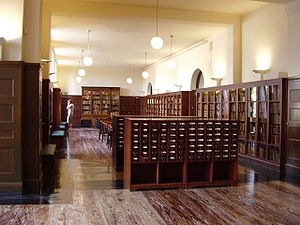
Nasjonalbiblioteket / Historie
Gammel biblioteksal i Nasjonalbibliotekets første etage. Foto fra 2005